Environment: real
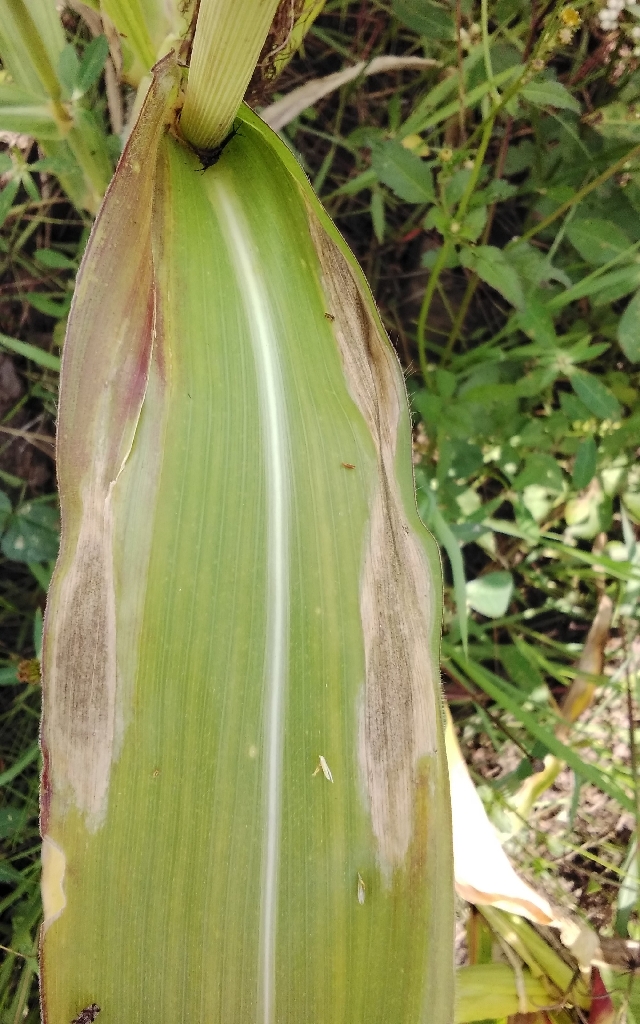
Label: northern_corn_leaf_blight